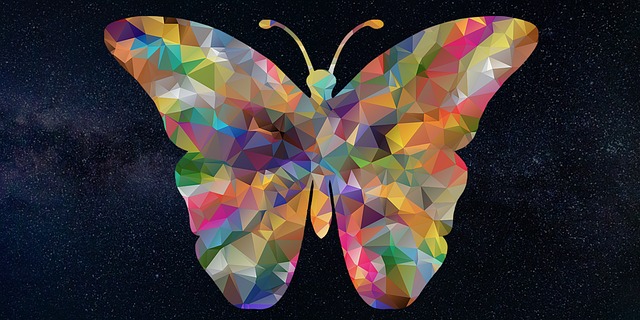
Label: farfalla